Pittsburgh synagogue shooting

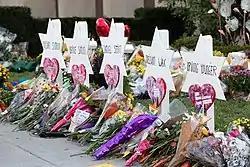
Memorials to victims outside the Tree of Life synagogue

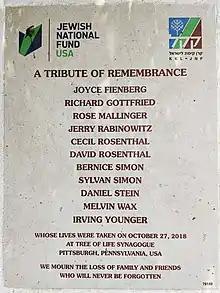
Plaque listing the victims' names by the 9/11 Living Memorial Plaza in Jerusalem

Eleven people were killed, including four on the ground level, four in the Pervin Chapel, and three in the synagogue's basement. All of the victims were killed with the Colt rifle. Among the dead were two brothers and a married couple.